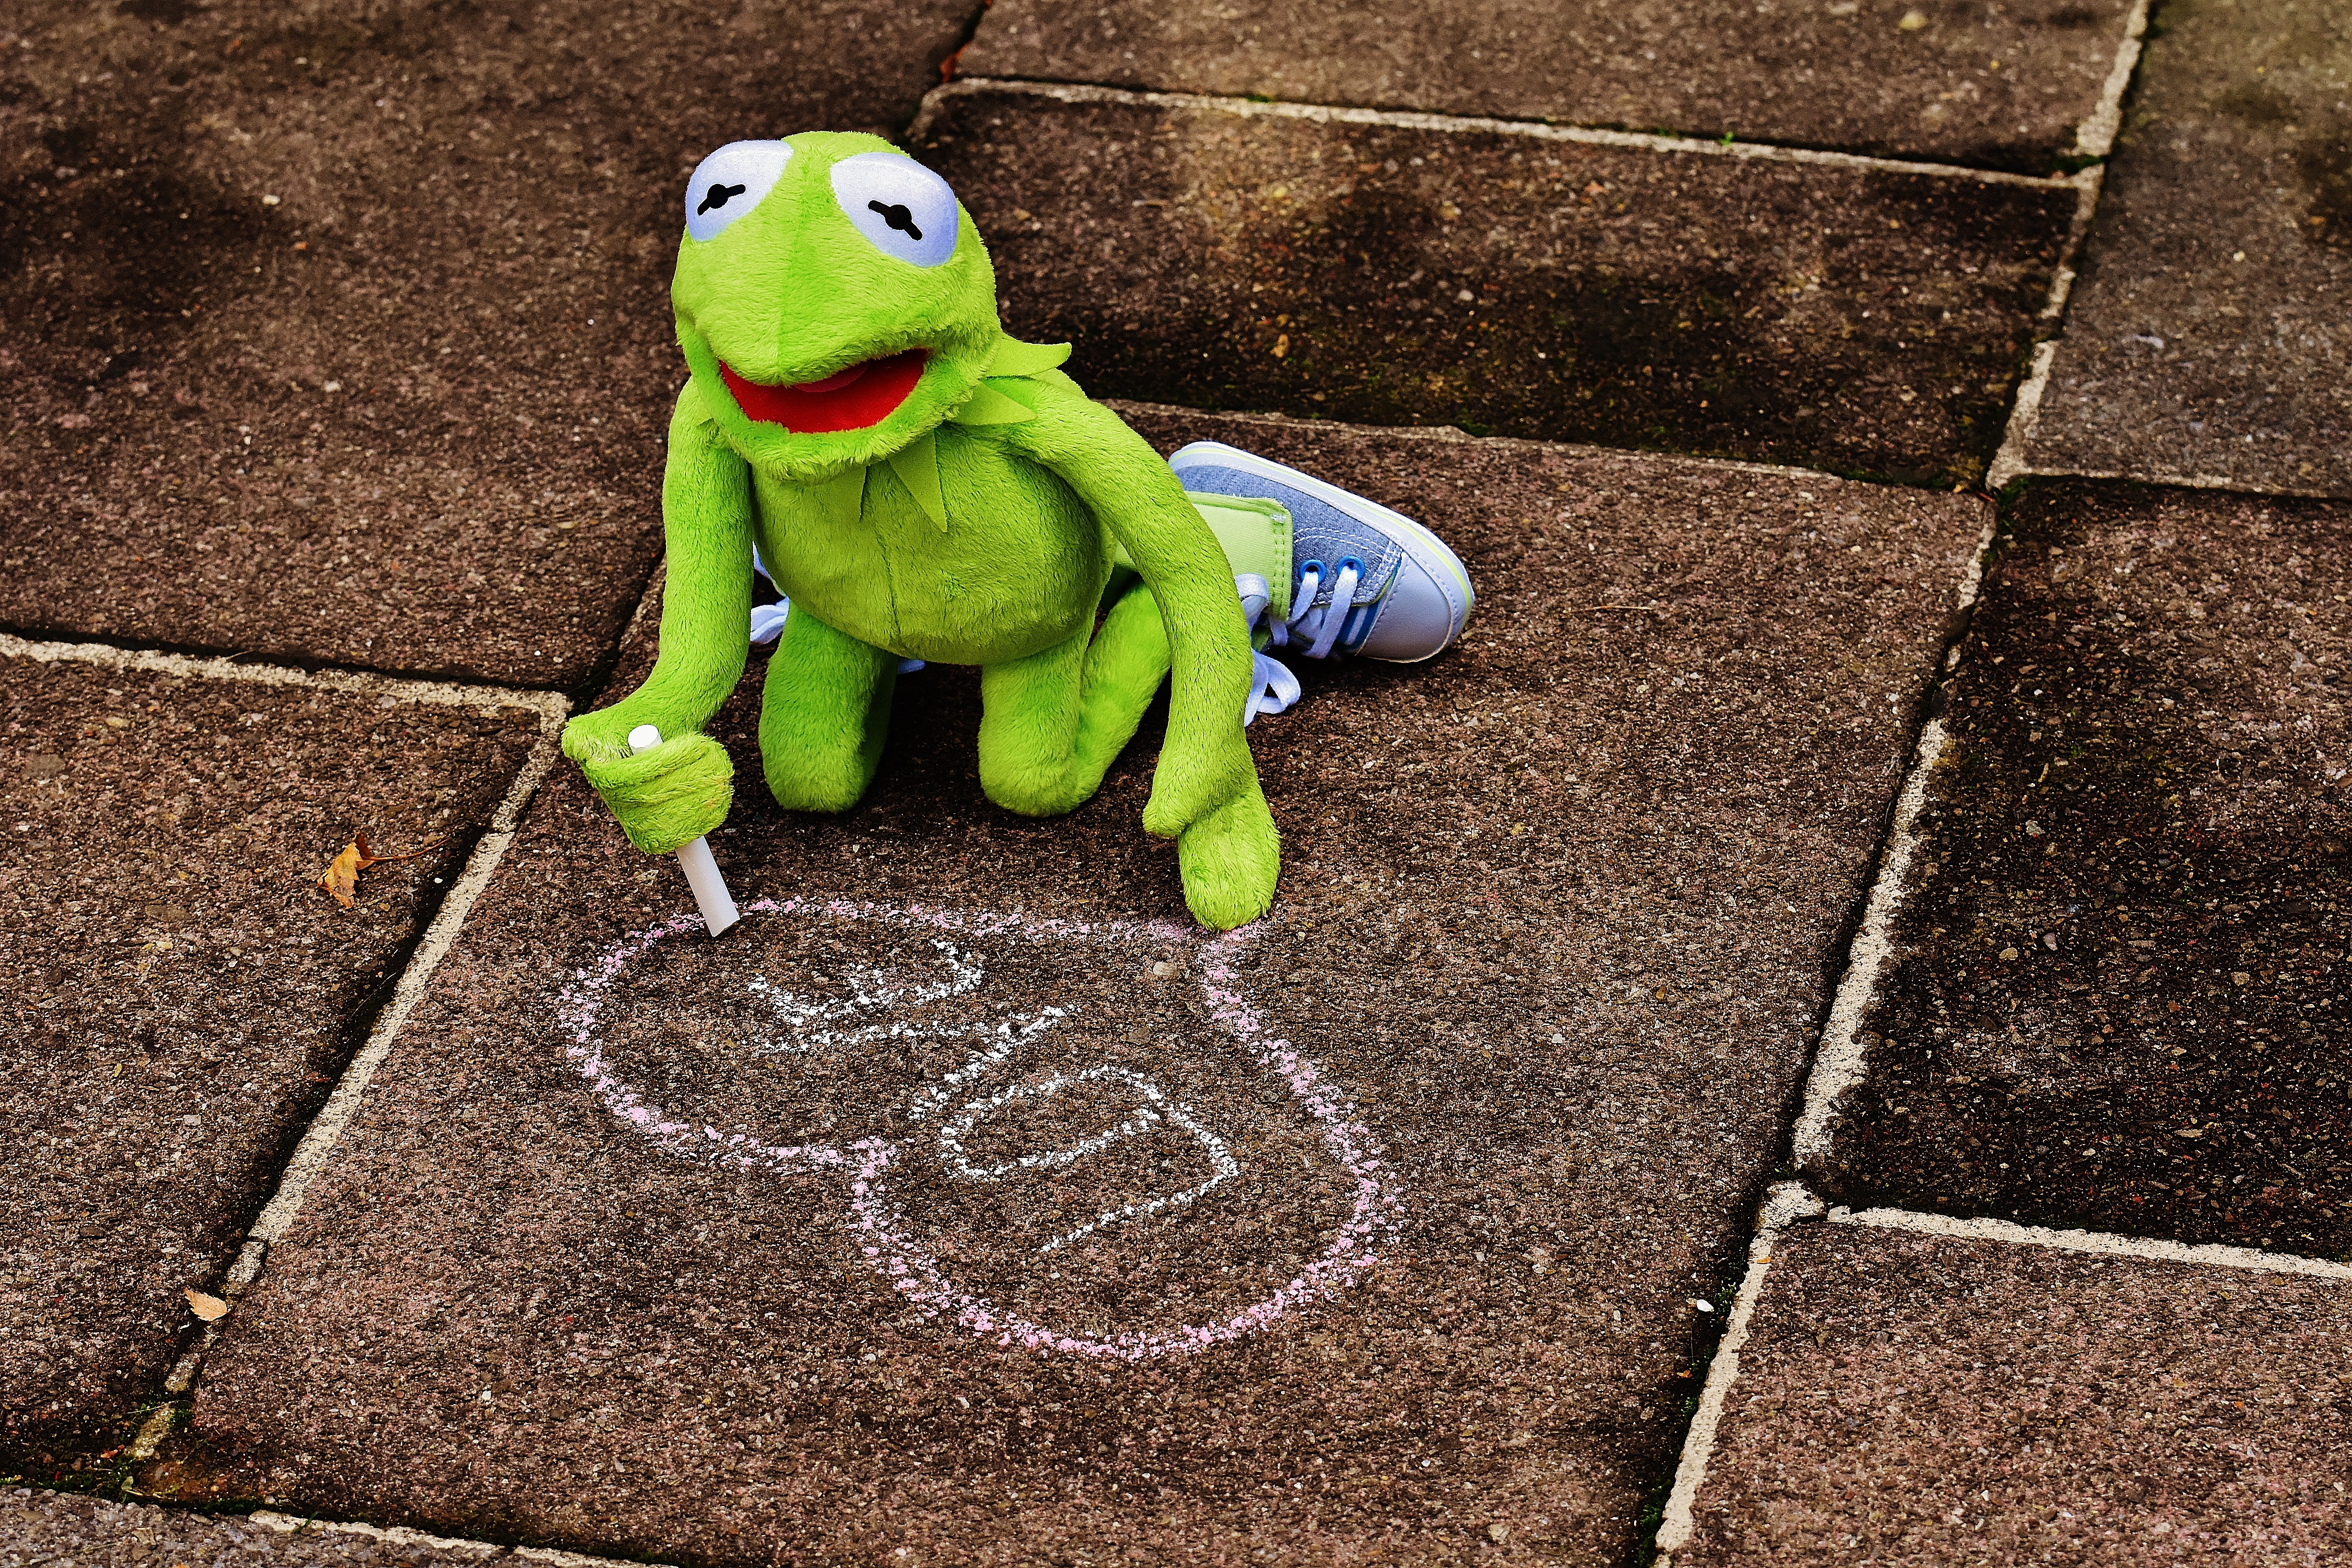
ground, cute, love, heart, green, paint, frog, colorful, painting, drawing, chalk, funny, painted, stuffed animal, draw, kermit, frogs, valentine's day, stra enkreide, street chalk, soft toy